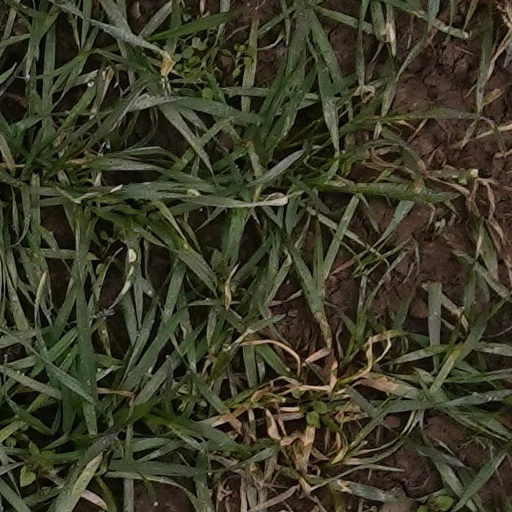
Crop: wheat